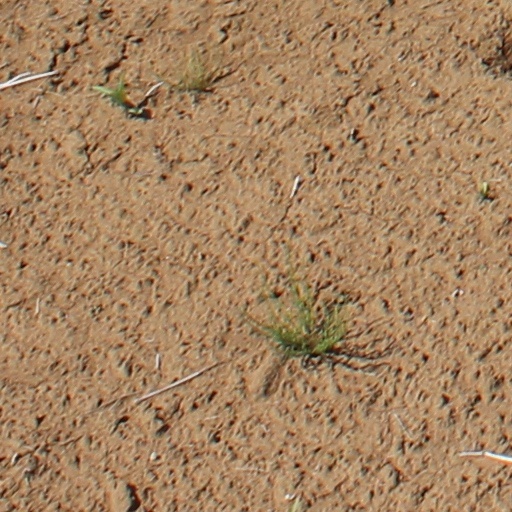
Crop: wheat